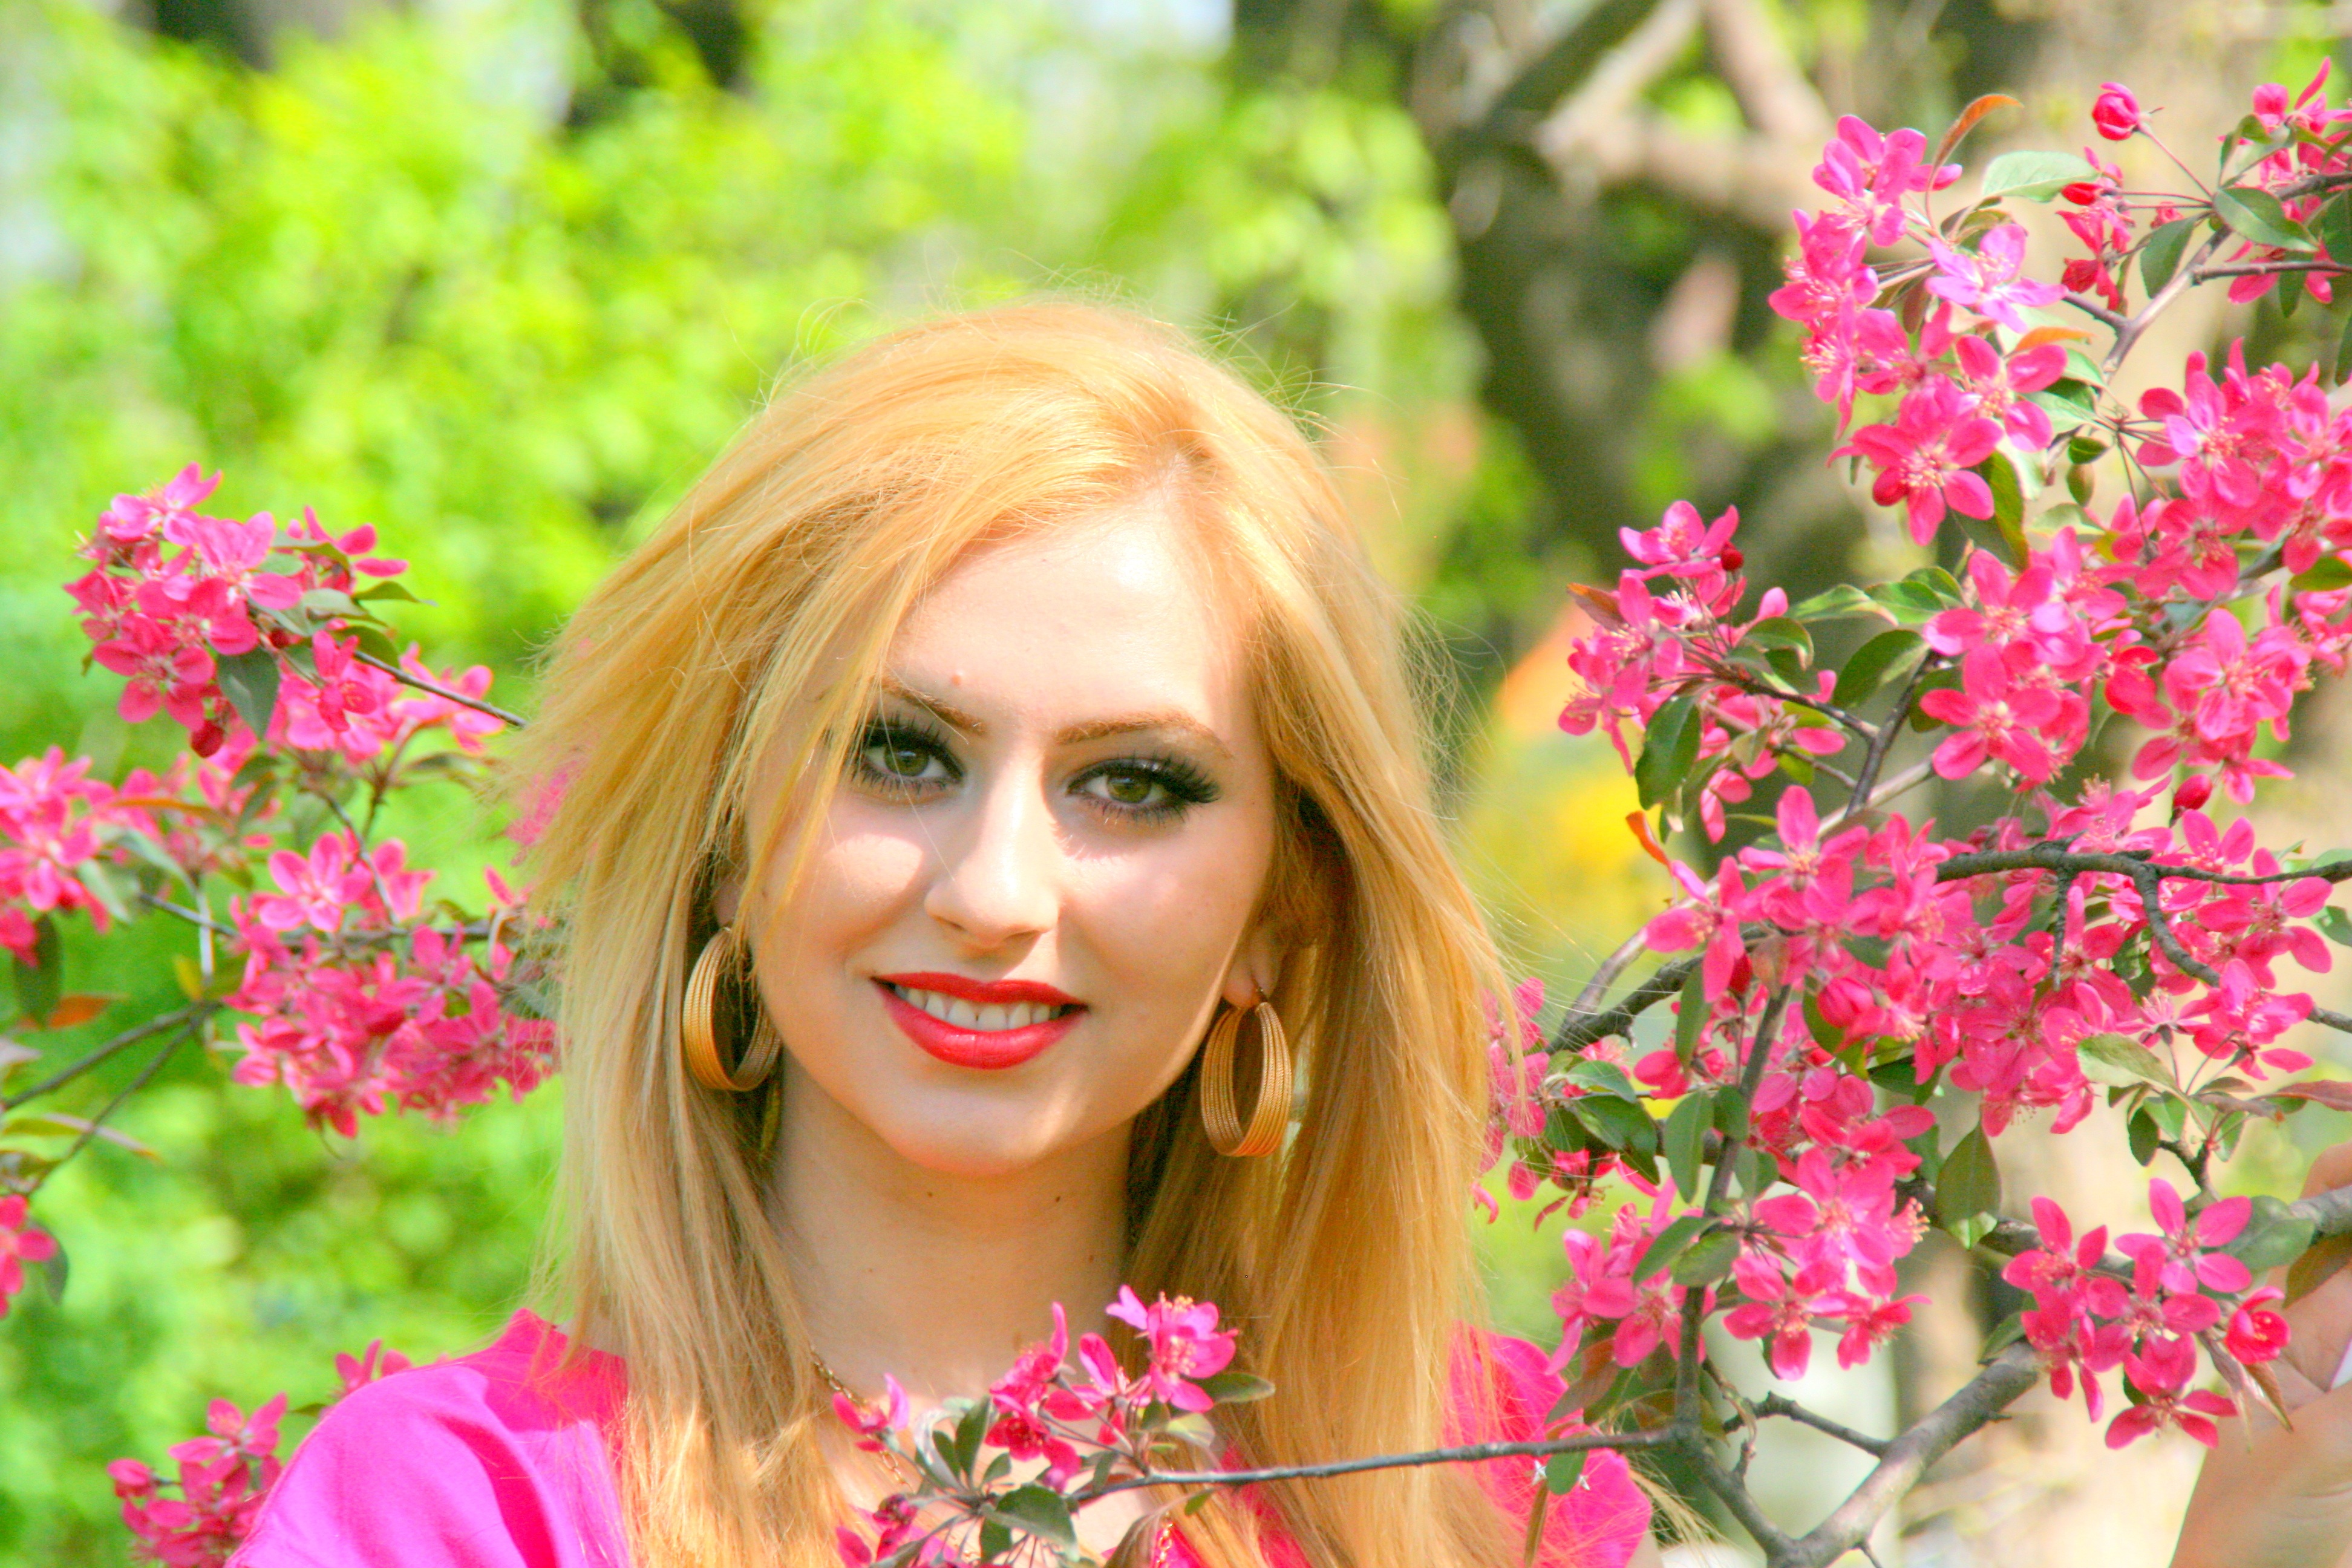
tree, plant, girl, hair, flower, portrait, model, spring, red, color, autumn, lady, pink, blonde, flora, season, smile, flowers, dress, eye, skin, beauty, blond, sweetness, photo shoot, seduction, flowering plant, portrait photography, land plant